Charles Douglas Moffatt

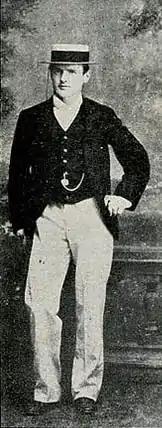
Moffatt in 1892

Charles Douglas Moffatt (5 July 1870 – 1 March 1953) was an English footballer, considered one of the pioneers of the sport in Argentina, active in the country as a player between 1891 and 1901.